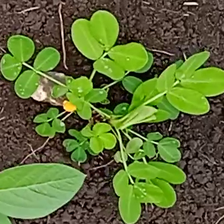
Weed species: Sicklepod_(Senna obtusifolia)